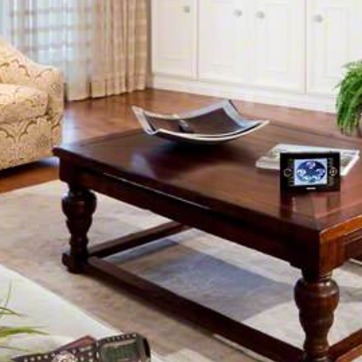
Material: wood